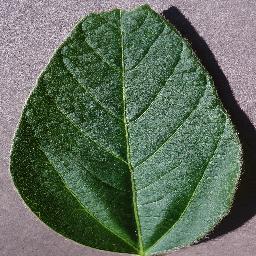
Label: Soybean___healthy